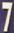
Number: 7